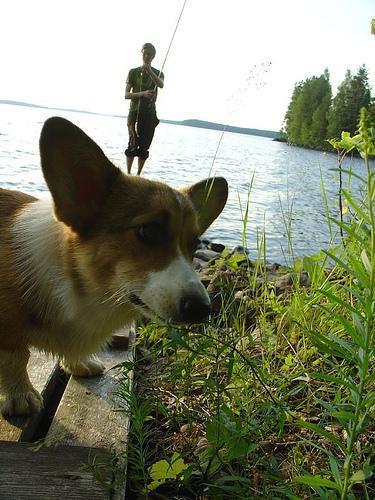
Pembroke